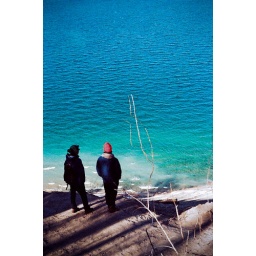
the boys in blue